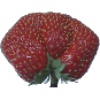
Label: Strawberry Wedge 1